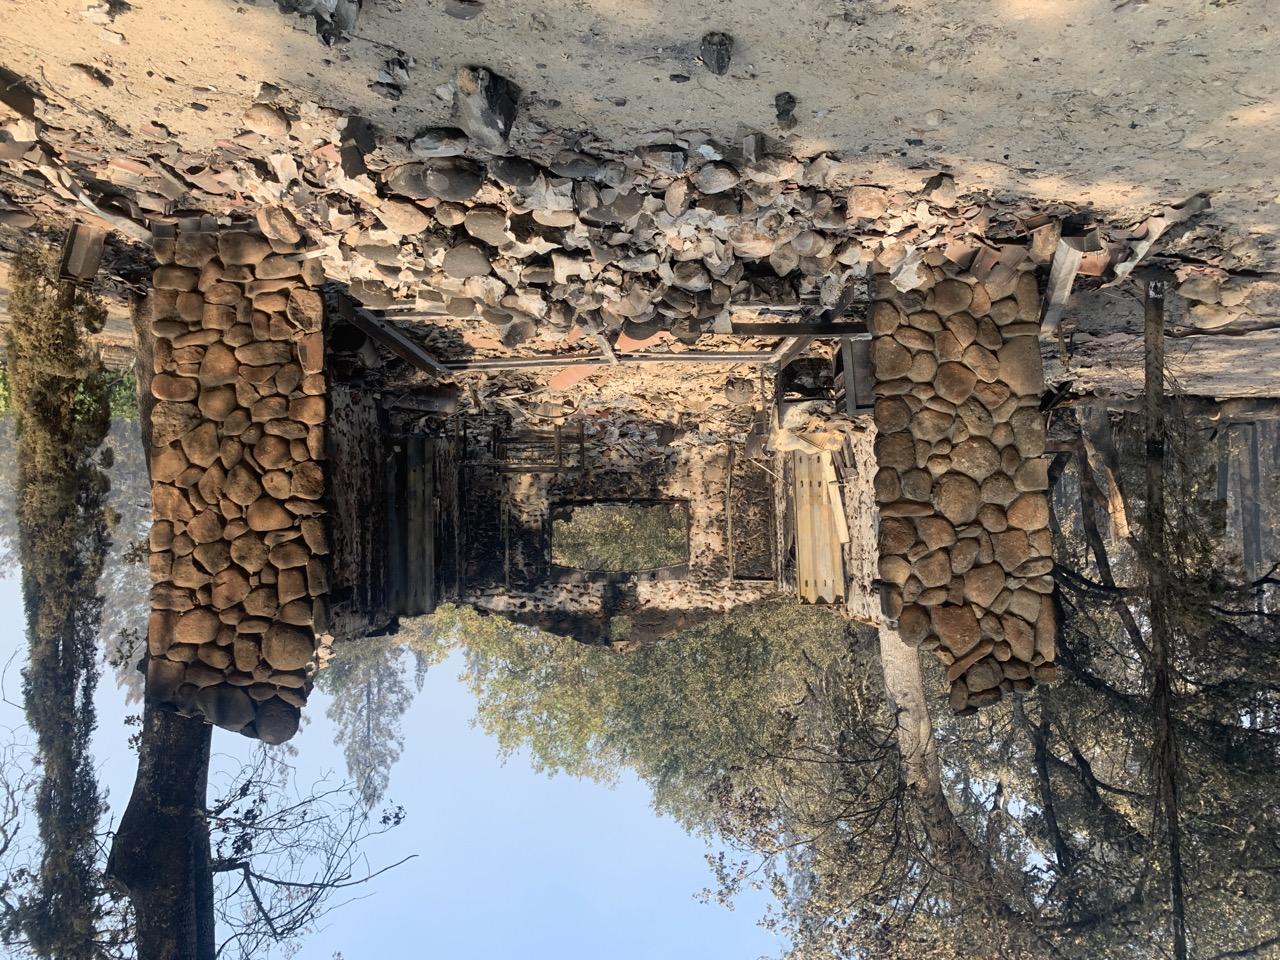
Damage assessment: destroyed